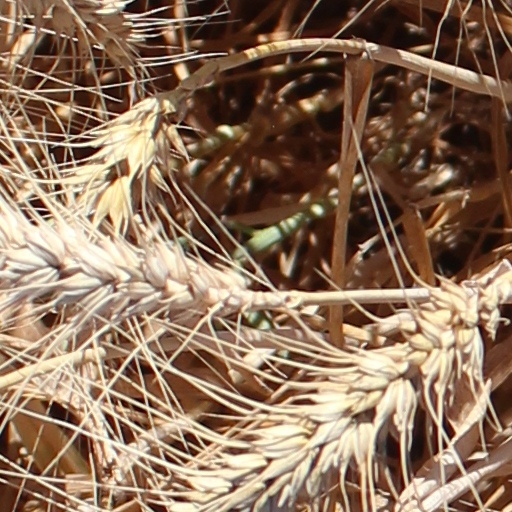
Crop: wheat